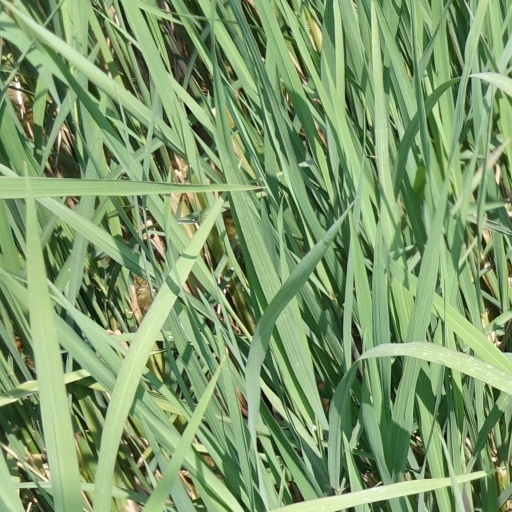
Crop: rice